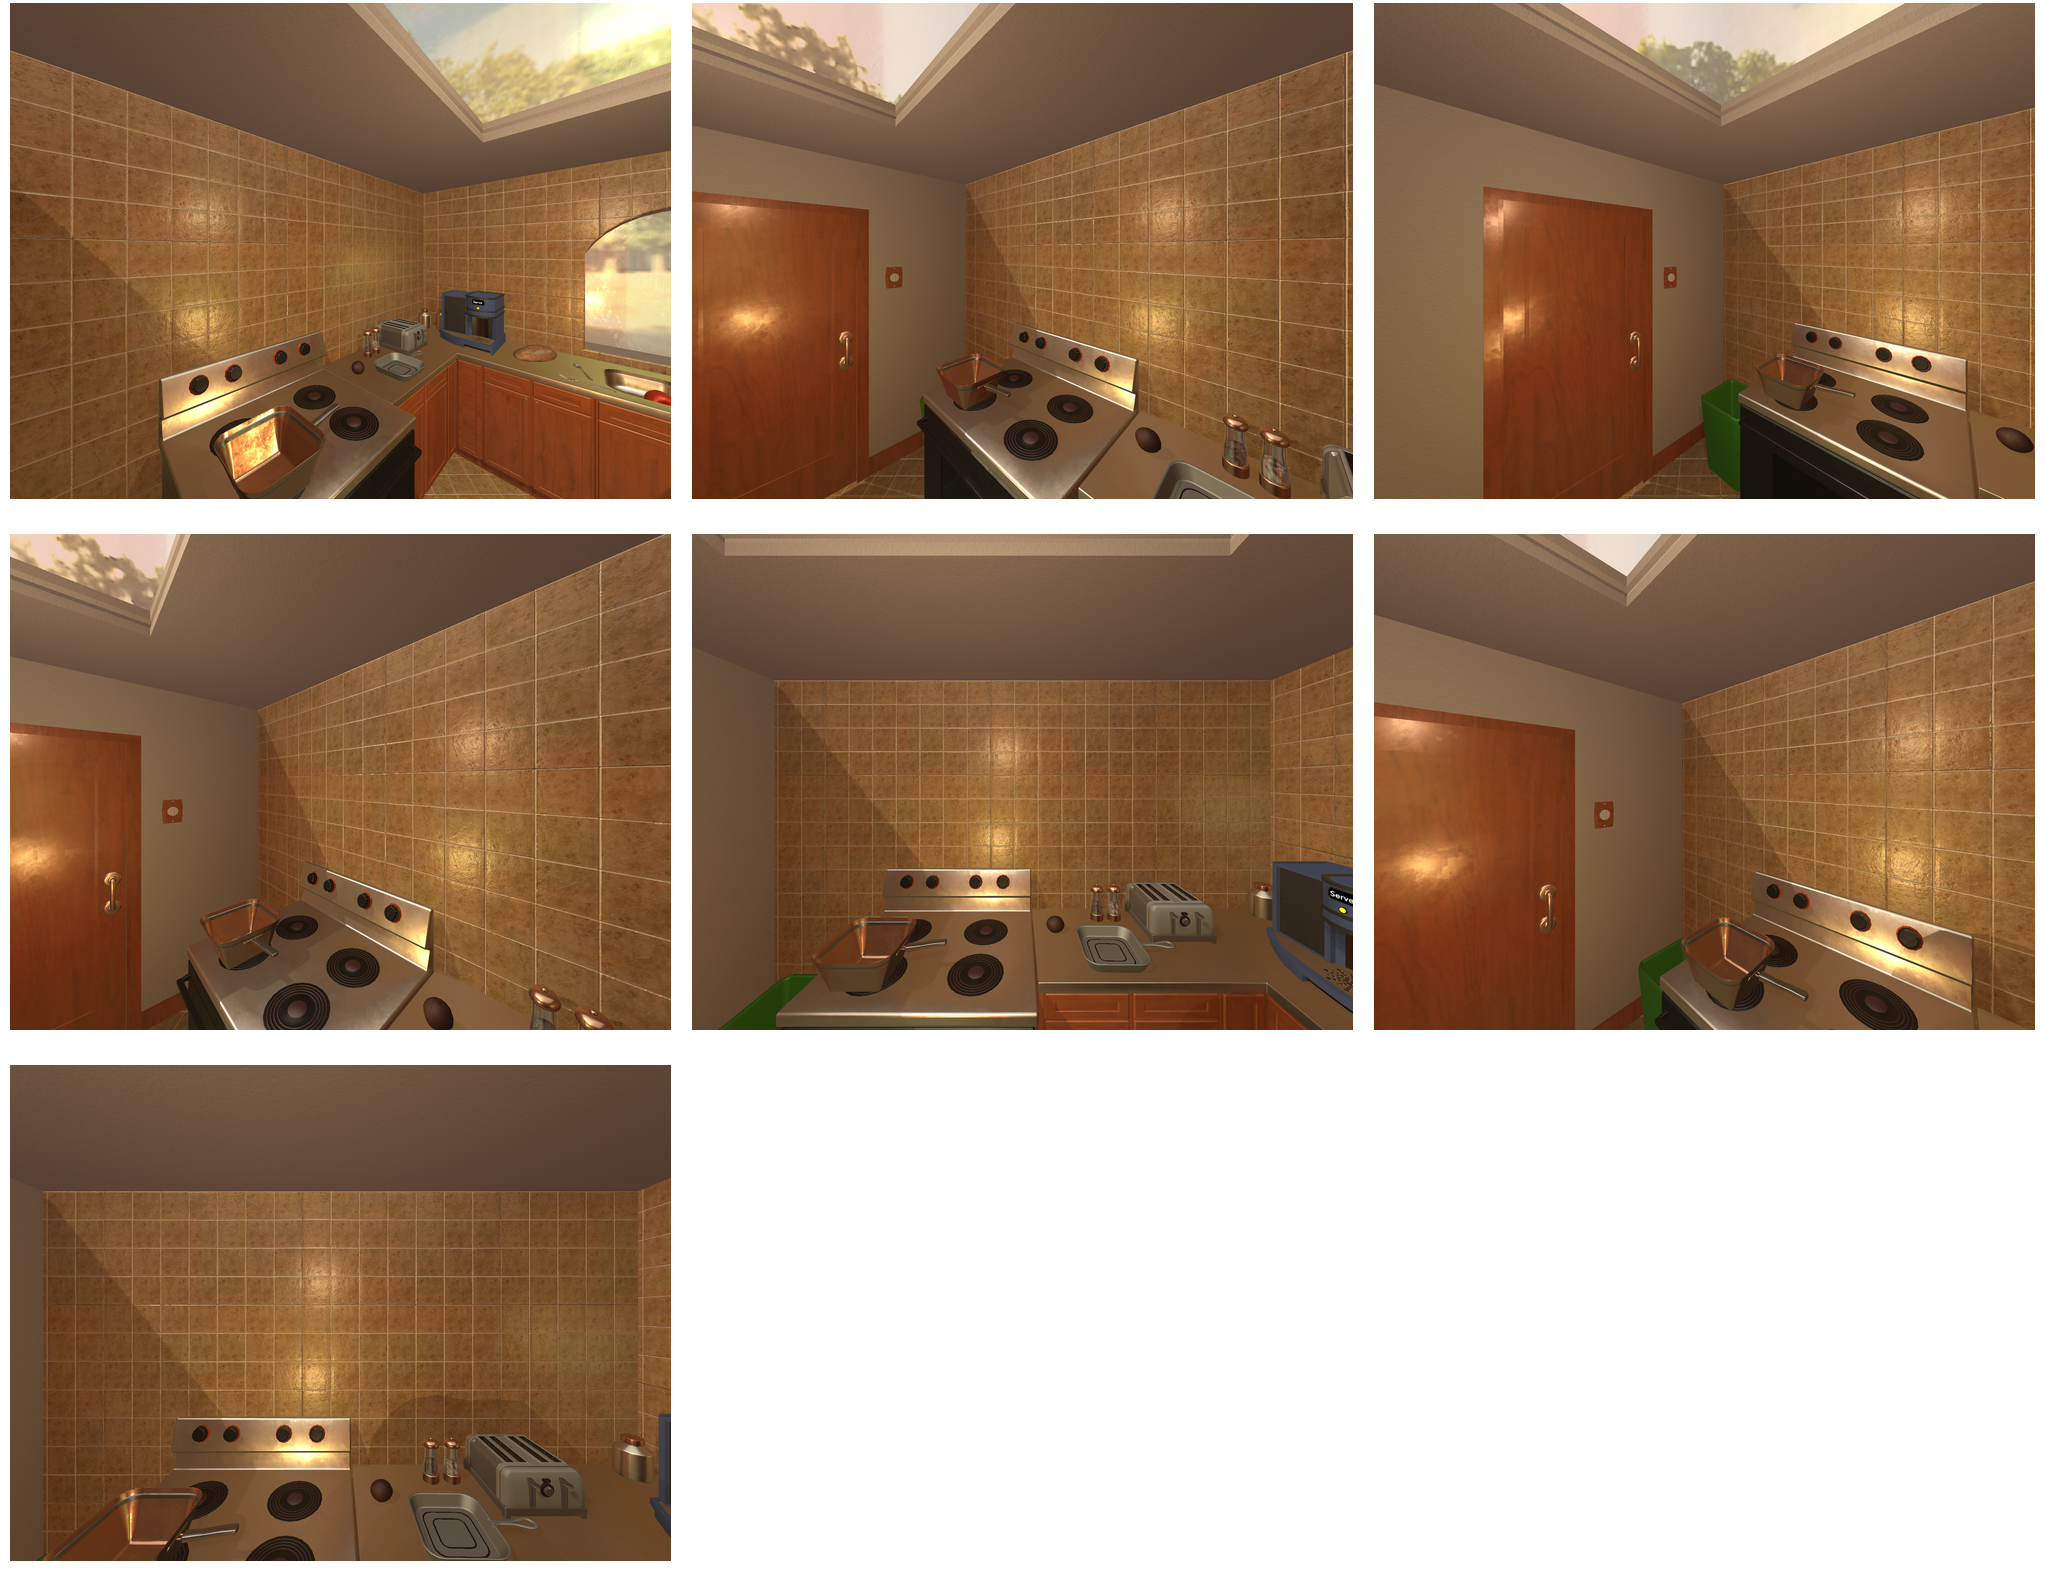Task instruction: Turn on the stove burners.
Answer: {"task_instruction": "Turn on the stove burners.", "nodes": ["stove knob1", "stove knob2", "stove knob3", "stove knob4", "stove burner1", "stove burner2", "stove burner3", "stove burner4"], "edges": [{"functional_relationship": "adjust", "object1": "stove knob1", "object2": "stove burner1", "spatial_relations": ["in_front_of", "close"], "is_touching": false}, {"functional_relationship": "adjust", "object1": "stove knob2", "object2": "stove burner2", "spatial_relations": ["in_front_of", "close"], "is_touching": false}, {"functional_relationship": "adjust", "object1": "stove knob3", "object2": "stove burner3", "spatial_relations": ["in_front_of", "close"], "is_touching": false}, {"functional_relationship": "adjust", "object1": "stove knob4", "object2": "stove burner4", "spatial_relations": ["in_front_of", "close"], "is_touching": false}], "action_type": "rotate", "function_type": "device_control"}